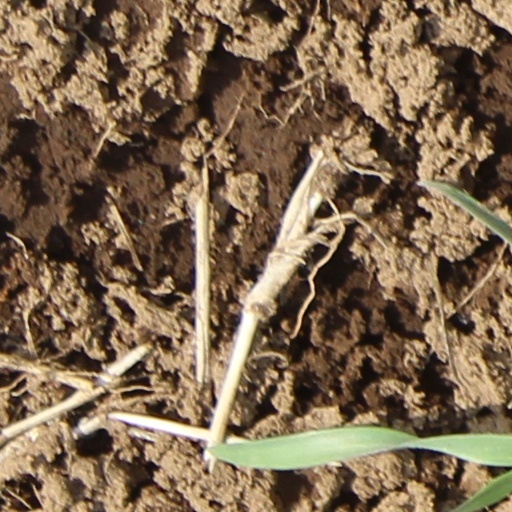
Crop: wheat